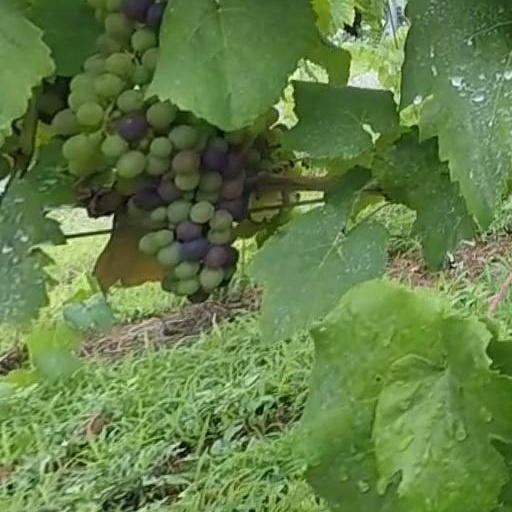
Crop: grape